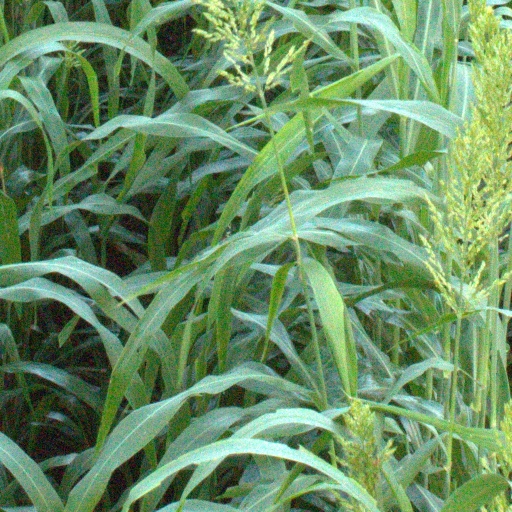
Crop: sorghum